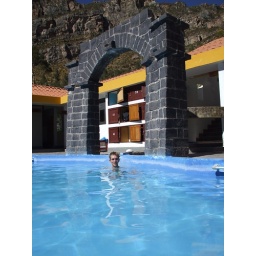
Bijkomen van de driedaagse tocht door de Colca Canyon in de heetwaterbaden van La Caldera (2)